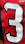
Number: 3